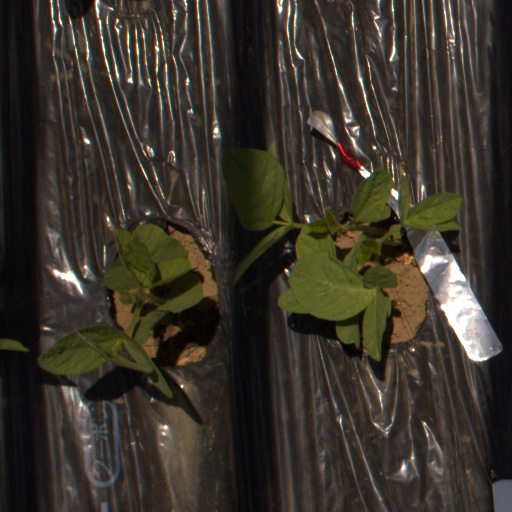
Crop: Jerusalem artichoke